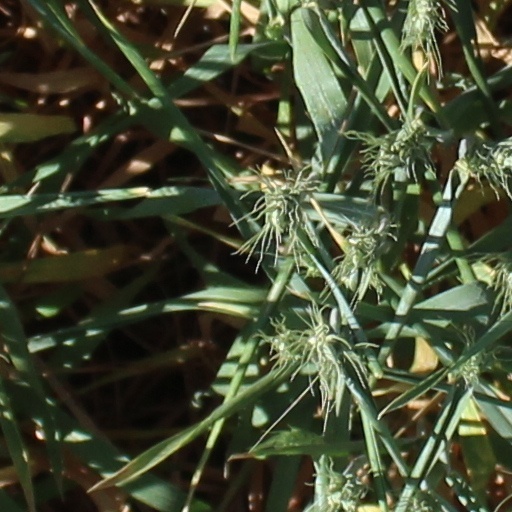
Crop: wheat